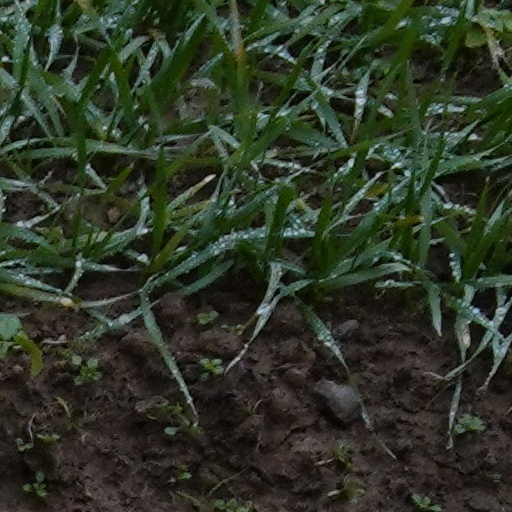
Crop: wheat